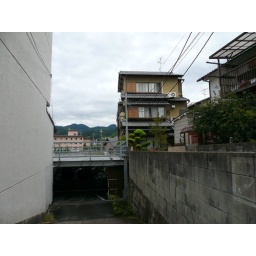
a parking garage (the pink house in the distance is my house)